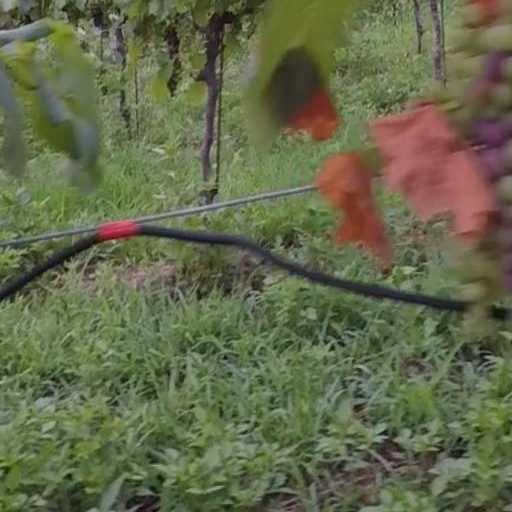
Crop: grape